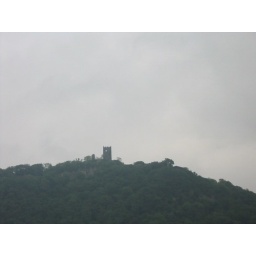
castle in the grey German sky